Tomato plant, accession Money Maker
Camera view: horizontal (90 deg, fisheye); turntable rotation: 300 degrees
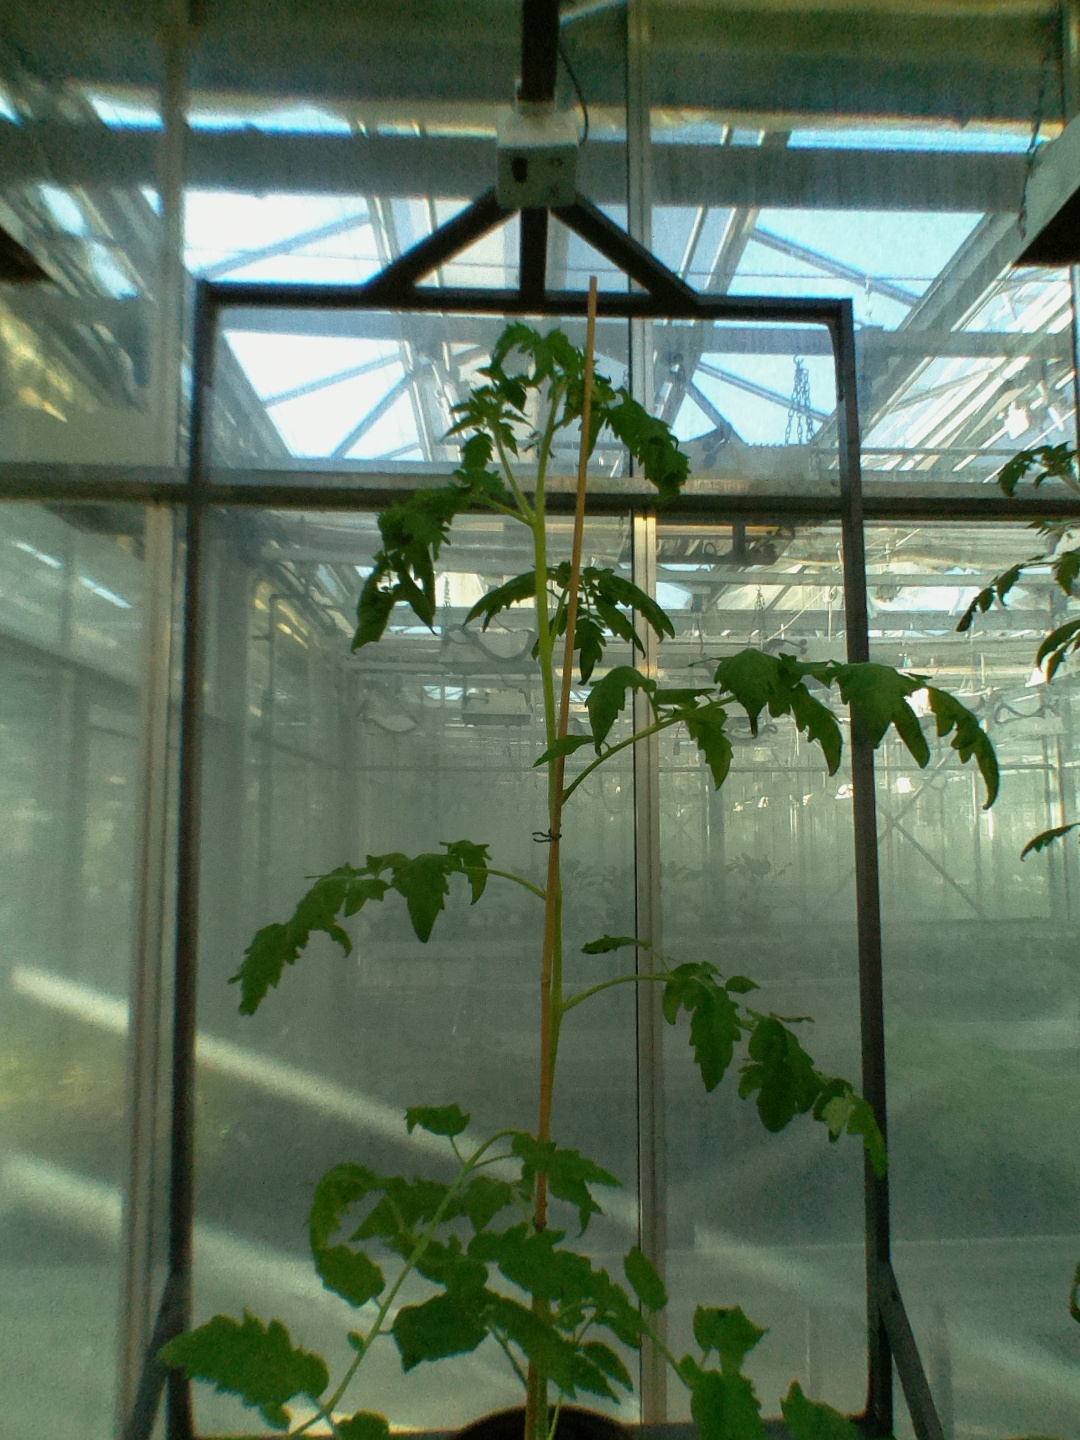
BBCH growth stage 53: 3 inflorescences visible